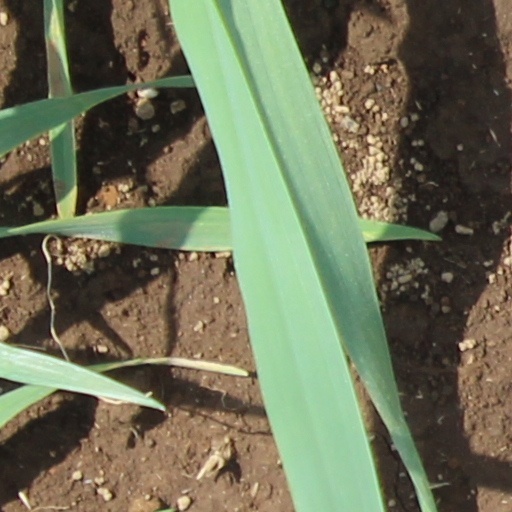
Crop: wheat